Henry Alsberg

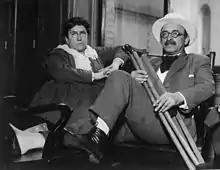
Emma Goldman and Alexander Berkman

In January 1920, Alsberg traveled north, intending to make his way to Moscow; "a believer in the utopia promised by a classless society, [he] wanted to witness and write about those ideals made manifest". After weeks trying to get into Soviet Russia, he finally succeeded in May. In August, he accompanied Emma Goldman and Alexander Berkman (both of whom had been deported to Russia from the United States the previous year) on a six-week expedition to collect historic materials for the Museum of the Revolution. Their accommodations and treatment by the Soviets were luxurious and opulent, but Alsberg was able to get away from the controlled tours to see the disparity between what they were being told and the conditions of the general public. He conceded that "Russia has not now a democratic form of government in any sense of the word", but was still swayed by the framework of the "necessity of extreme measures in order to save the revolution", comparing it to U.S. actions during war when the government found "habeas corpus, free speech, and such-like refinements...superfluous". In Poltava, Ukraine, Emma Goldman acted as interpreter for Alsberg while he interviewed local Soviet officials. In Goldman's autobiography, she noted that Alsberg was particularly affected by the stories that the townspeople in Fastov told them of the pogroms.